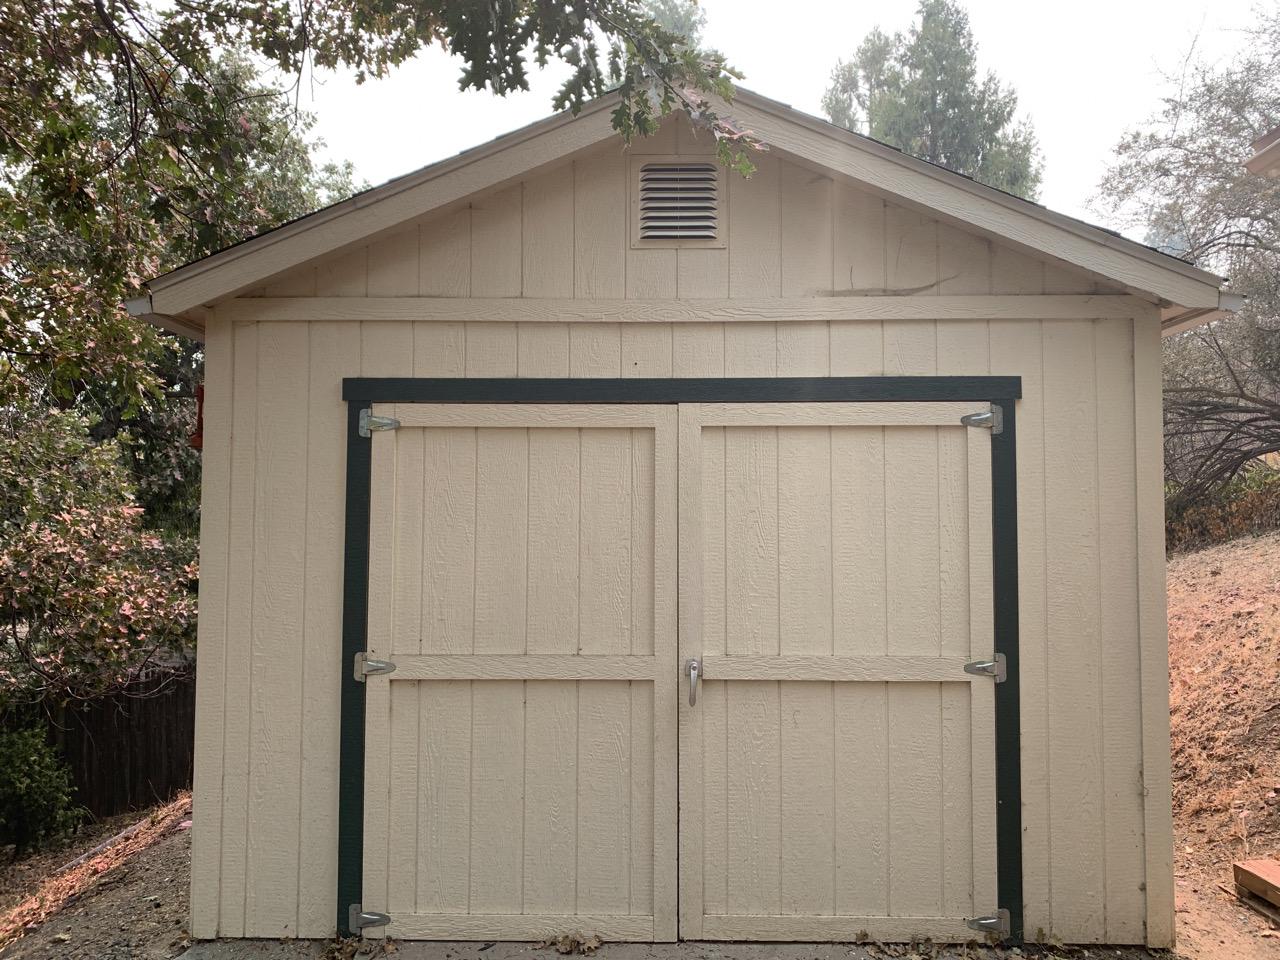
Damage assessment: no_damage